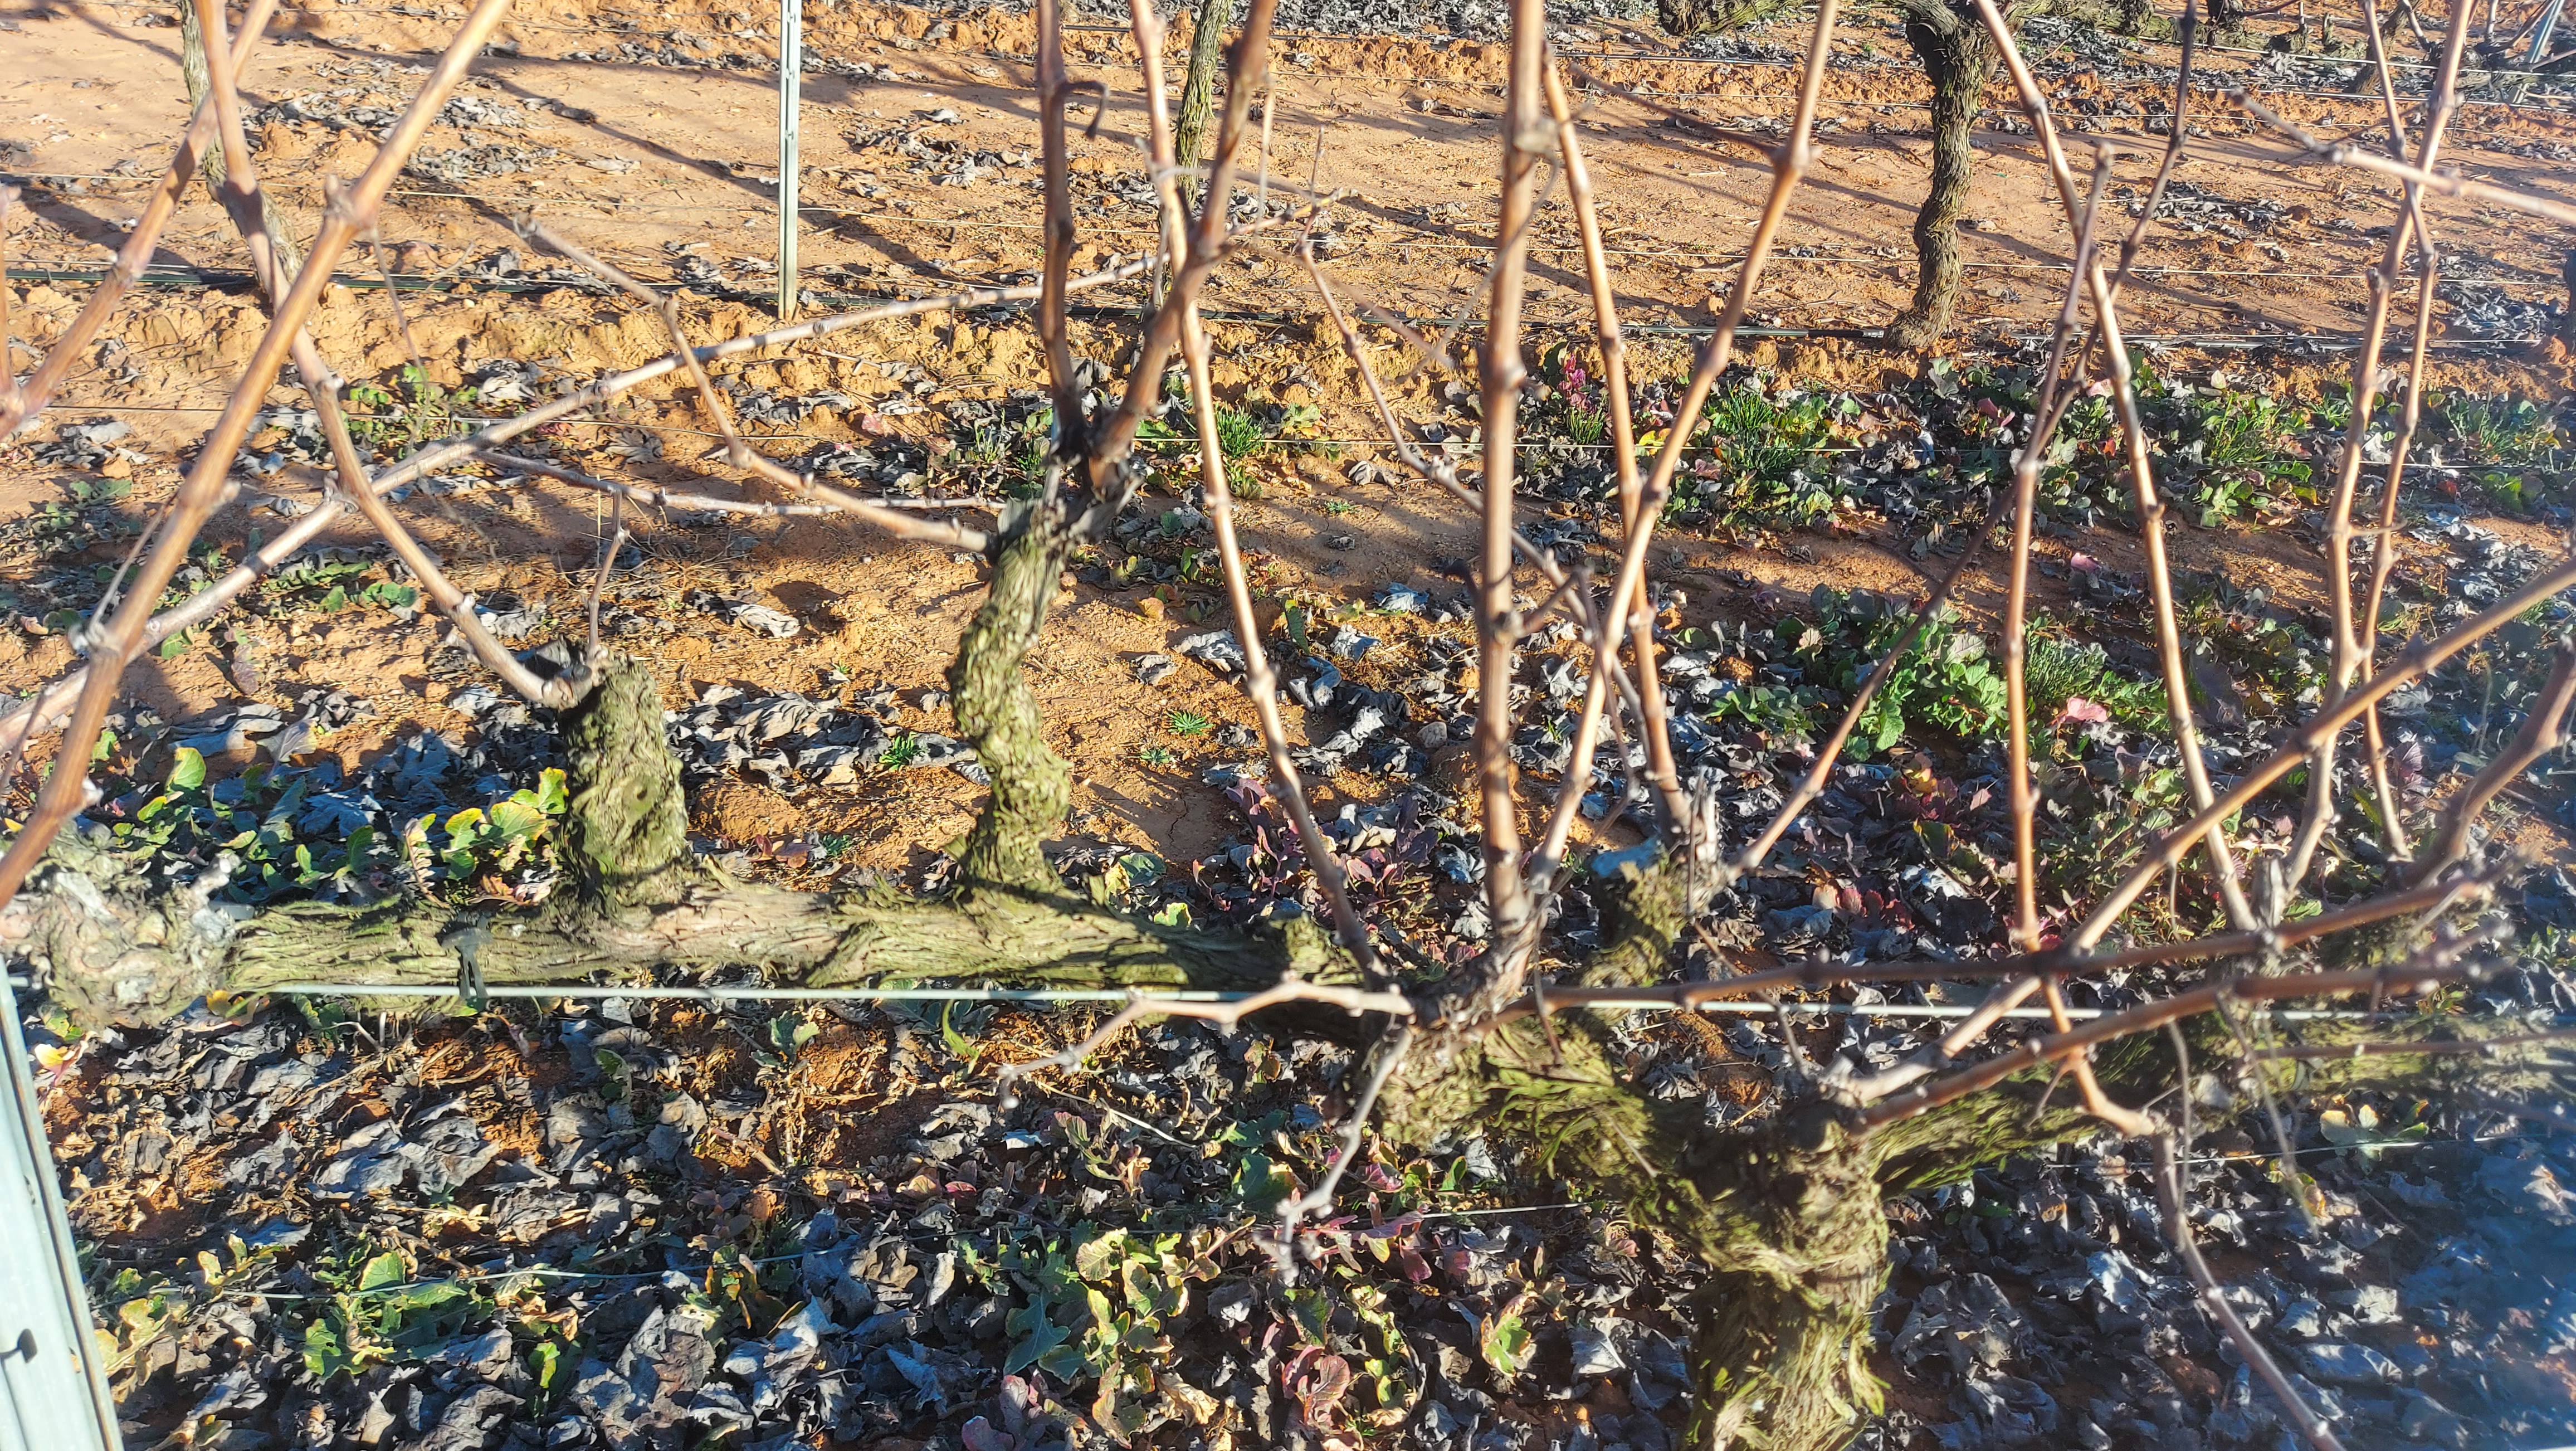
Unpruned shoots: 19
Pruned shoots: 0
Trunks: 1